Xavi (footballer, born 1980)

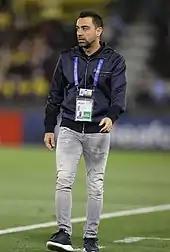
Xavi managing Al Sadd in an AFC Champions League match against Sepahan, 18 February 2020

Xavi played for Spain at Euro 2012 which Spain won by defeating Italy 4–0 in the final. Xavi attempted 136 passes (127 completed, 94% success rate) during Spain's 4–0 victory in the group stage match against the Republic of Ireland, more than any other player in a European Championship match. The previous record of 117 had been set by Ronald Koeman in a Euro 1992 match between the Netherlands and Denmark. Xavi and Andrés Iniesta made 229 passes in the match, more than the combined Irish team managed. "Pum, pum, pum, pum" was how Xavi described the rhythmic sound of the ball moving between himself and his midfield partner.